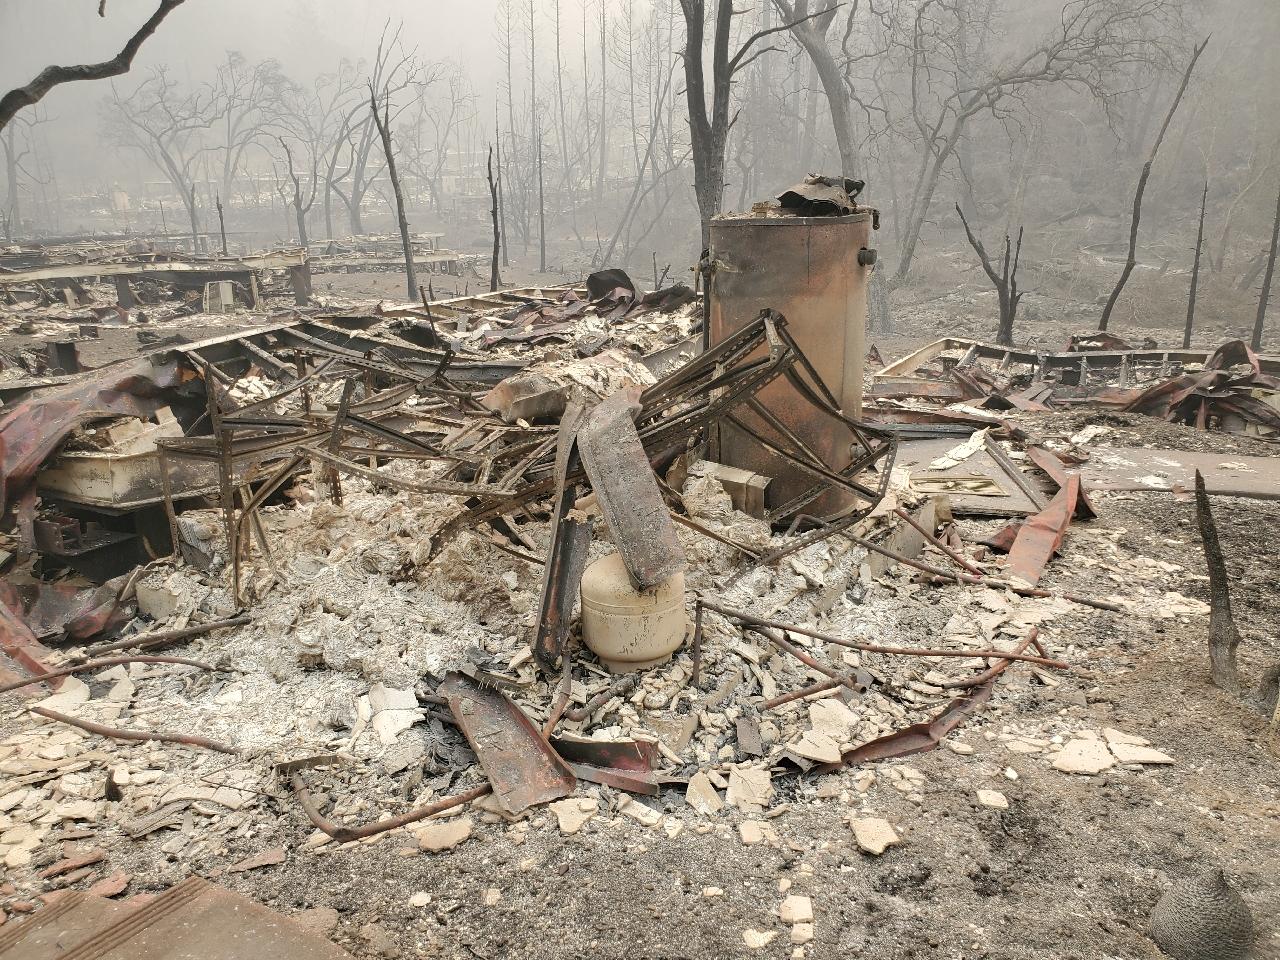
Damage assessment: destroyed